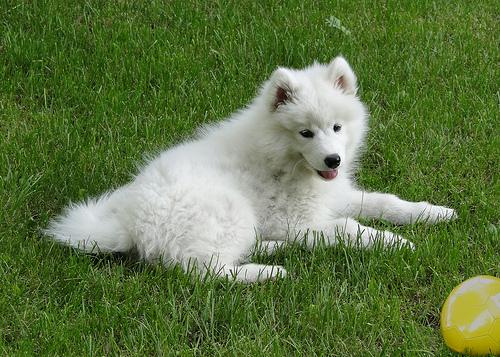
Breed: samoyed